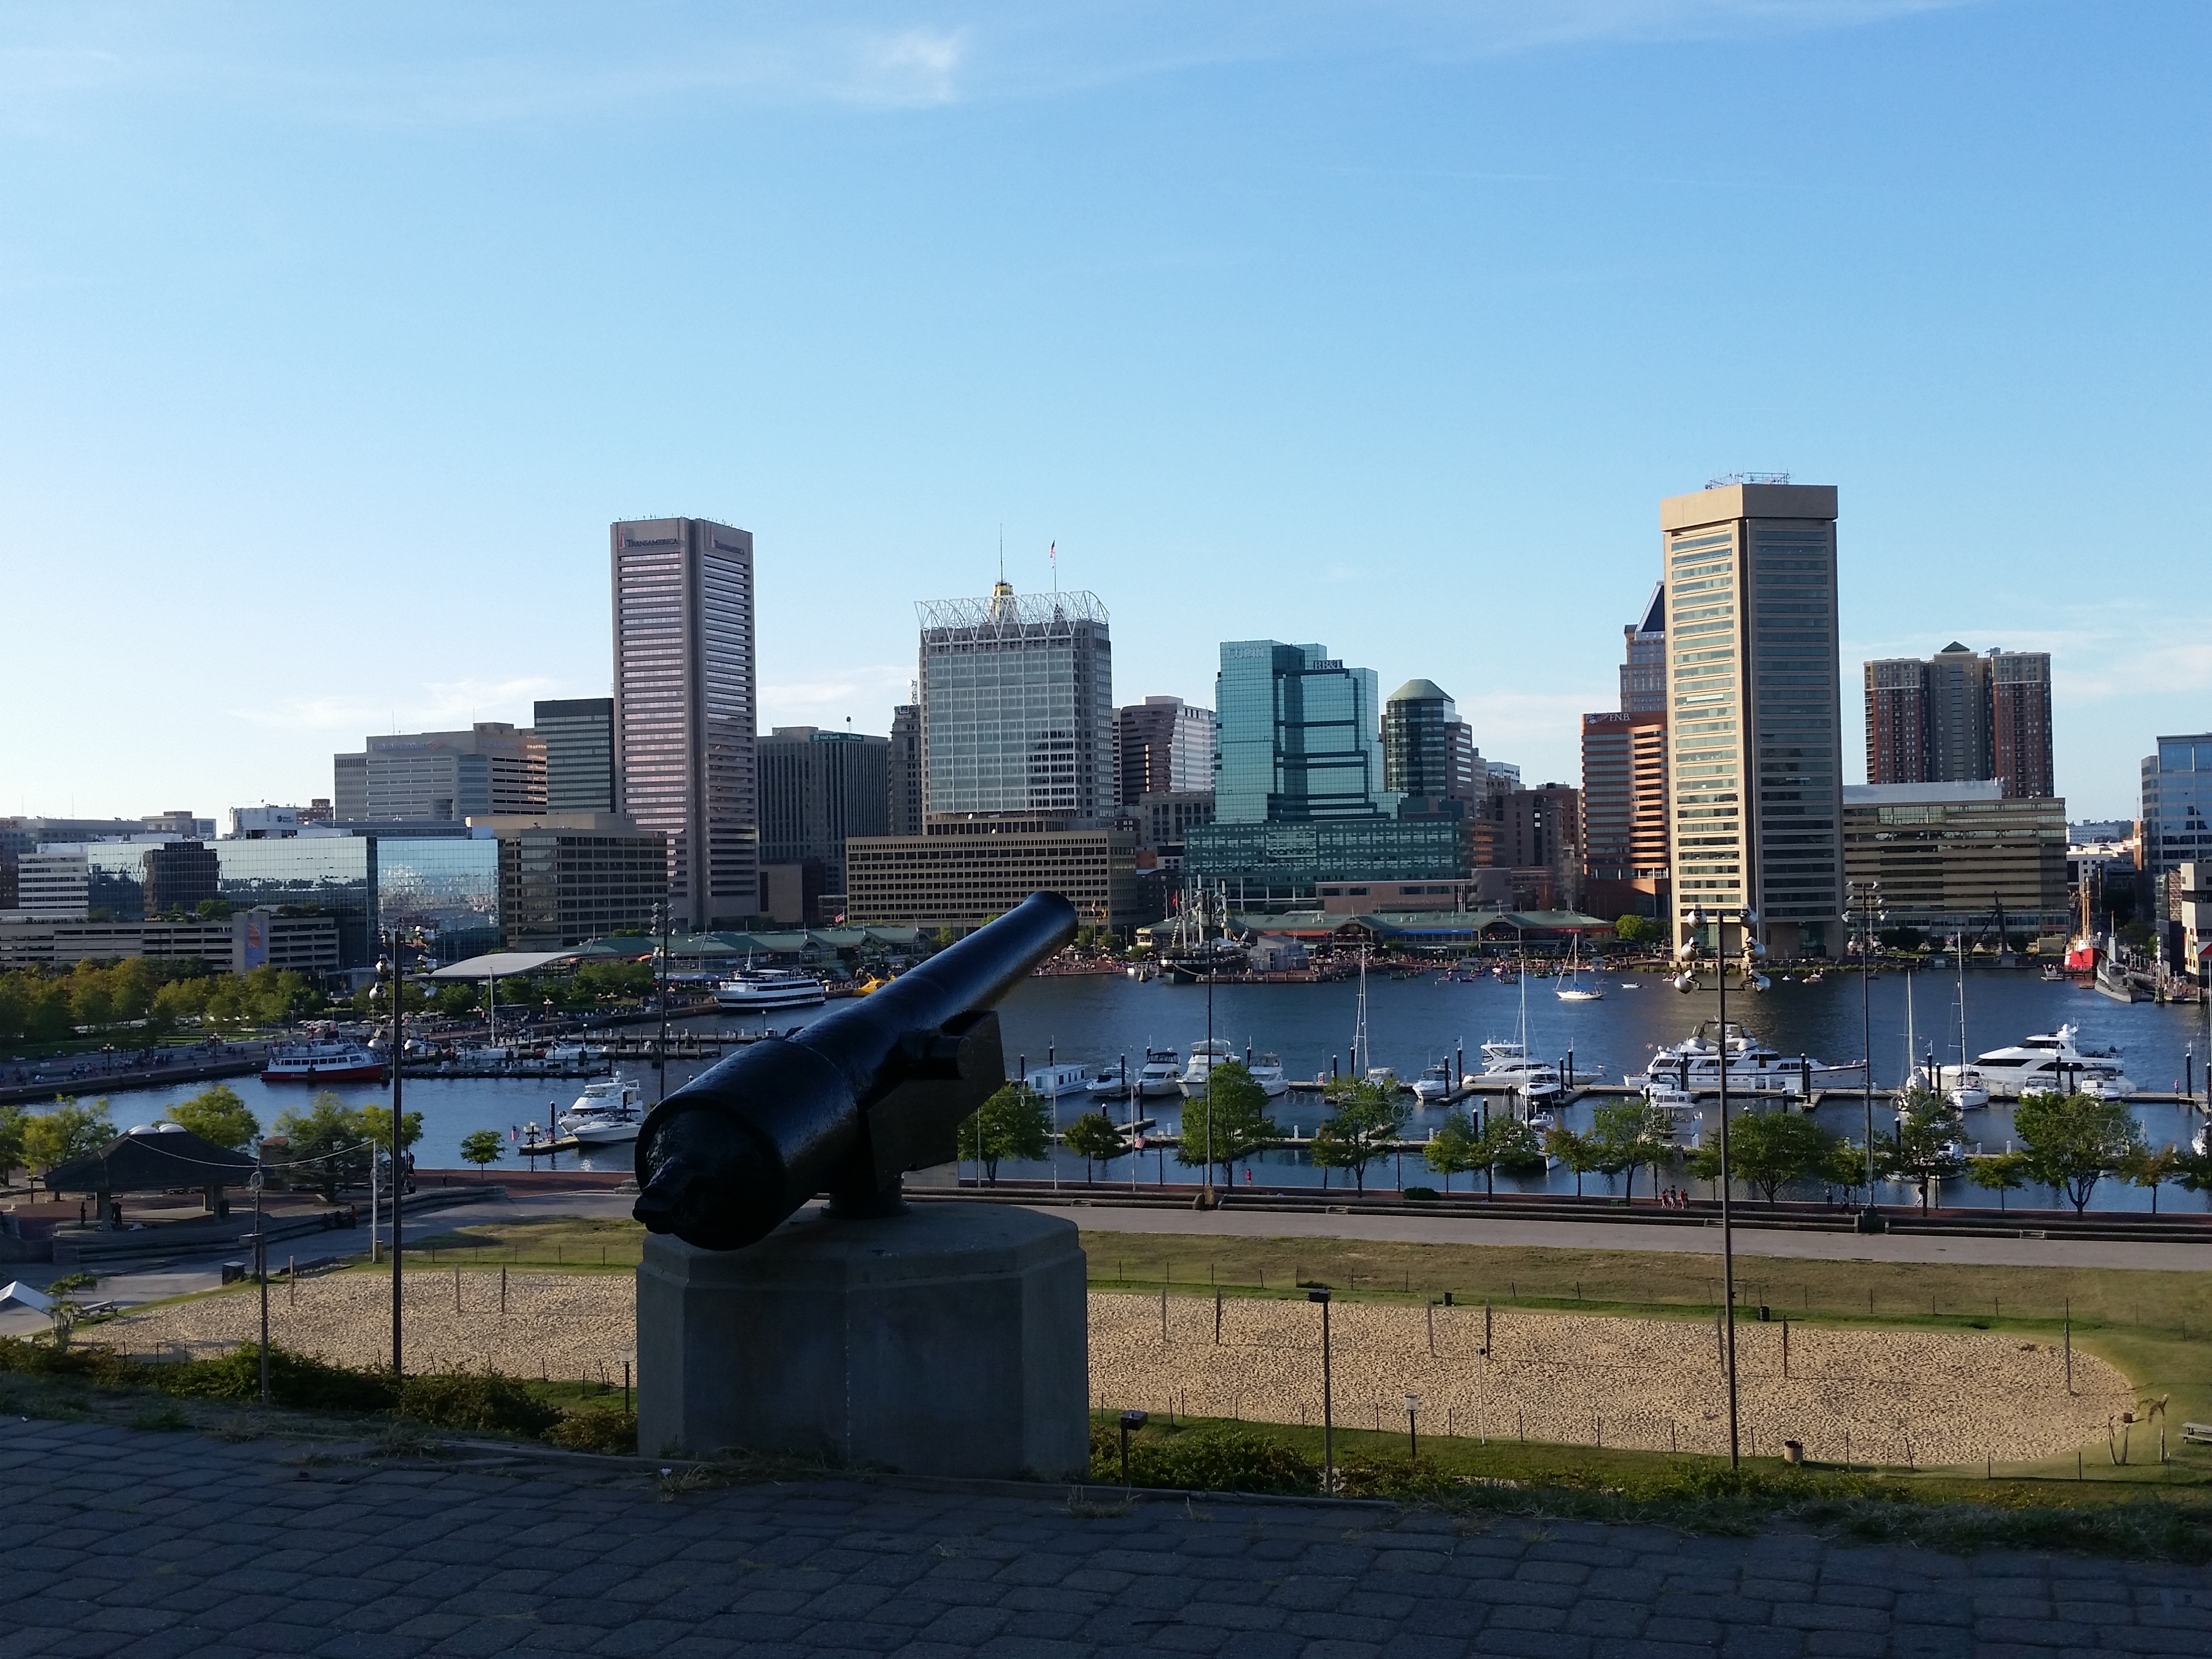
water, horizon, skyline, city, skyscraper, urban, cityscape, downtown, landmark, harbor, marina, tower block, docks, boats, ships, baltimore, maryland, urban area, residential area, human settlement, metropolitan area